Toronto Zoo

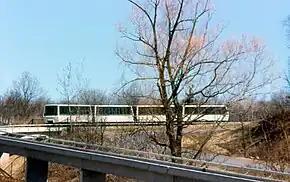
The Toronto Zoo Domain Ride a year after it opened in 1977. Operating from 1976 to 1994, the "monorail" transported guests to various sections in the zoo.

In 1976, the Zoo opened the "Canadian Domain Ride", a monorail-like automated guideway transit service that travelled into the Zoo's Canadian Domain area, located in the Rouge Valley. The ride's operations were placed on hold in July 1994 after an accident. The monorail has since been mothballed with many sections becoming overgrown with vegetation. A 2009 study determined it would cost upwards of $800,000 to return the infrastructure to use and upgrade it to current standards. A fundraising drive was started in 2010 and has since raised $1.15 million. In the interim, the current Zoomobile uses five (4-car set) Chance Coach Sunliner rubber-tired trams.